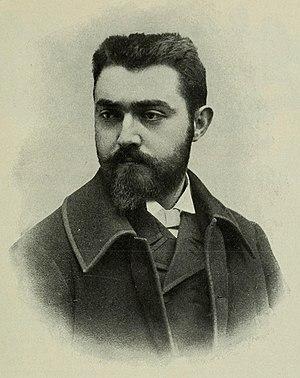
Antoine Auguste Adrien Henri Tanoux né le 18 octobre 1865 à Marseille et mort le 29 juillet 1923 à Paris est un peintre français.